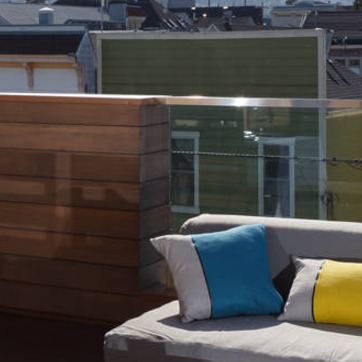
Material: glass